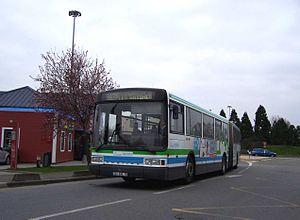
Autobus SQUbus à Plaisir (Yvelines, France)
Les transports dans les Yvelines s'appuient sur un réseau dense d'infrastructures routières et ferroviaires, complété par l'axe de navigation important que constitue la Seine canalisée. Ce réseau est dominé par des axes radiaux convergents vers Paris, tandis que les liaisons transversales tant à l'intérieur du département qu'avec les départements voisins sont moins développées.